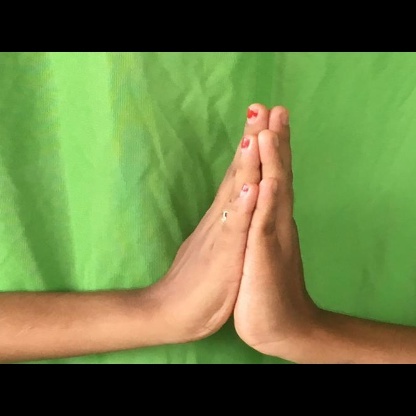
Mudra: Anjali